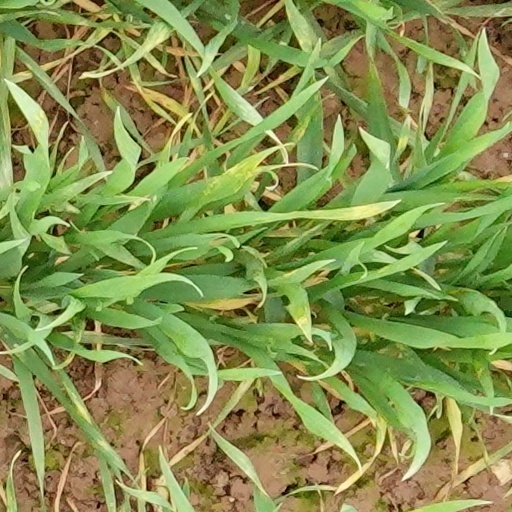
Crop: wheat